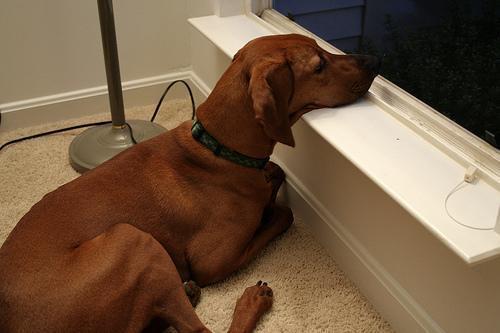
redbone